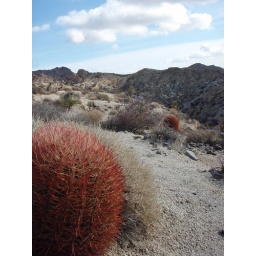
Bright red against the brown